Primary flight display

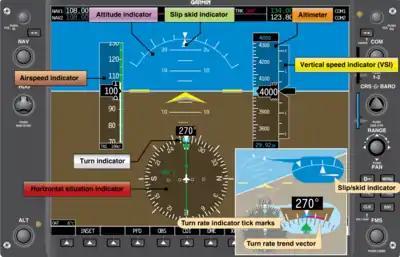
PFD with key instrument displays labelled

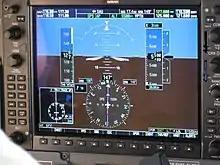
PFD of a Garmin G1000

The details of the display layout on a primary flight display can vary enormously, depending on the aircraft, the aircraft's manufacturer, the specific model of PFD, certain settings chosen by the pilot, and various internal options that are selected by the aircraft's owner "(i.e.," an airline, in the case of a large airliner). However, the great majority of PFDs follow a similar layout convention.